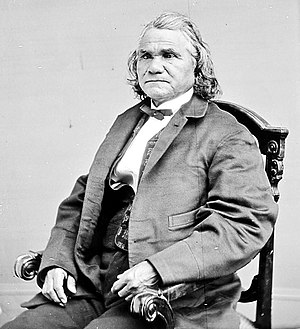
Stand Watie
Stand Watie var en af cherokesernes ledere i tiden før og omkring den amerikanske borgerkrig. Han indianske navn var Degataga. Fra 1862 til 1866 var han selvudnævnt overhøvding for cherokeserne, da den valgte overhøvding blevet taget som krigsfange, men bortset fra nogle få tilhængere blev Watie dog aldrig anerkendt som overhøvding af resten af stammen.